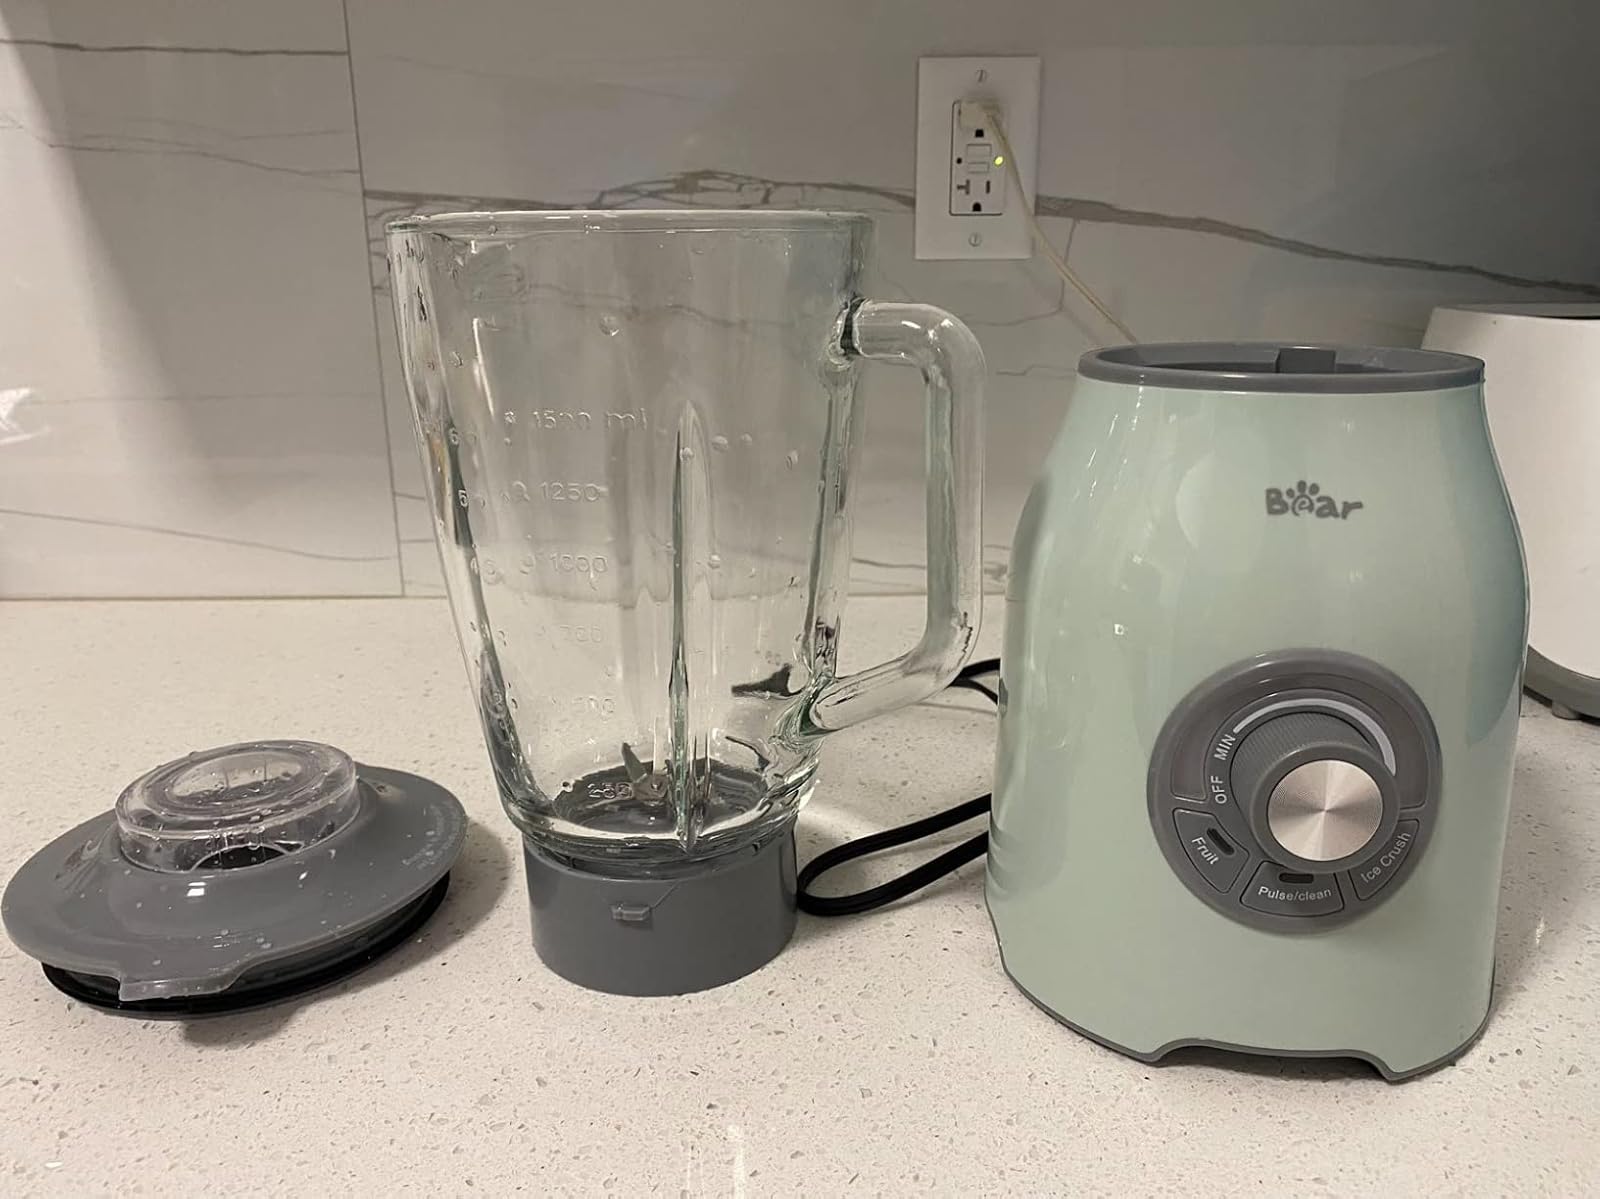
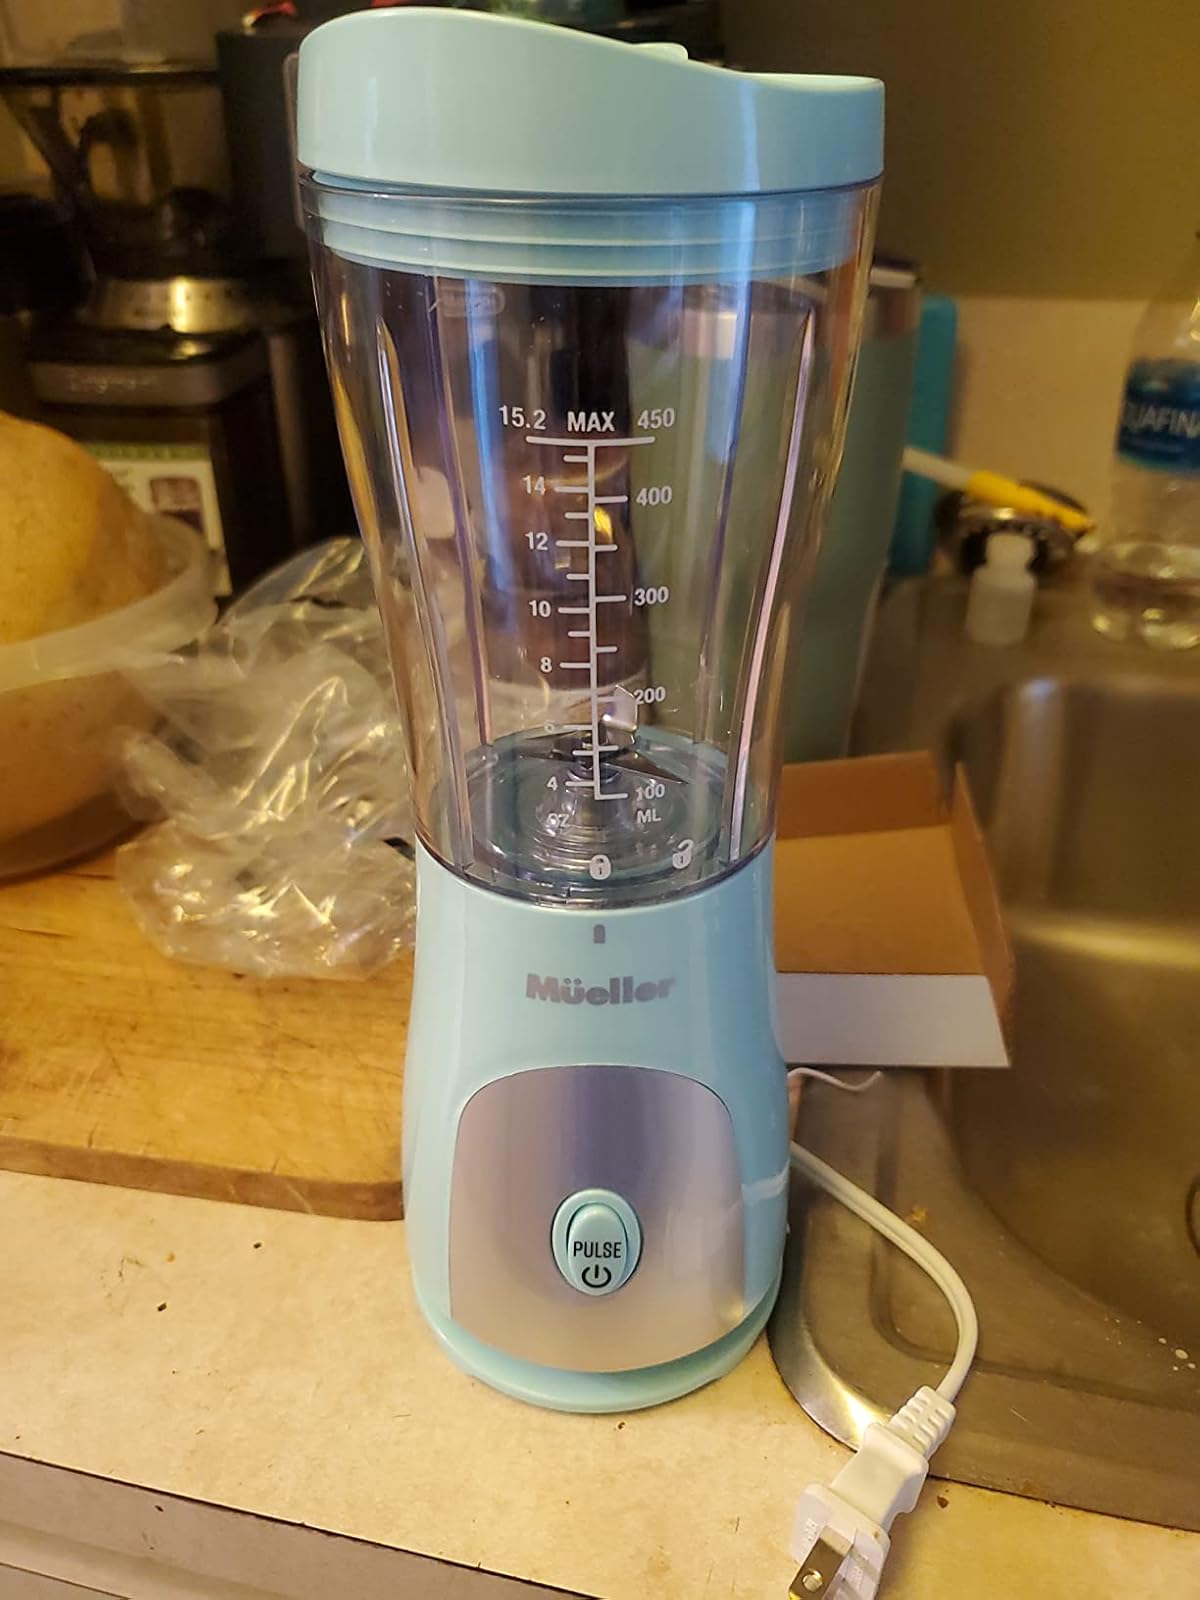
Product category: items_blender
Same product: no